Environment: real
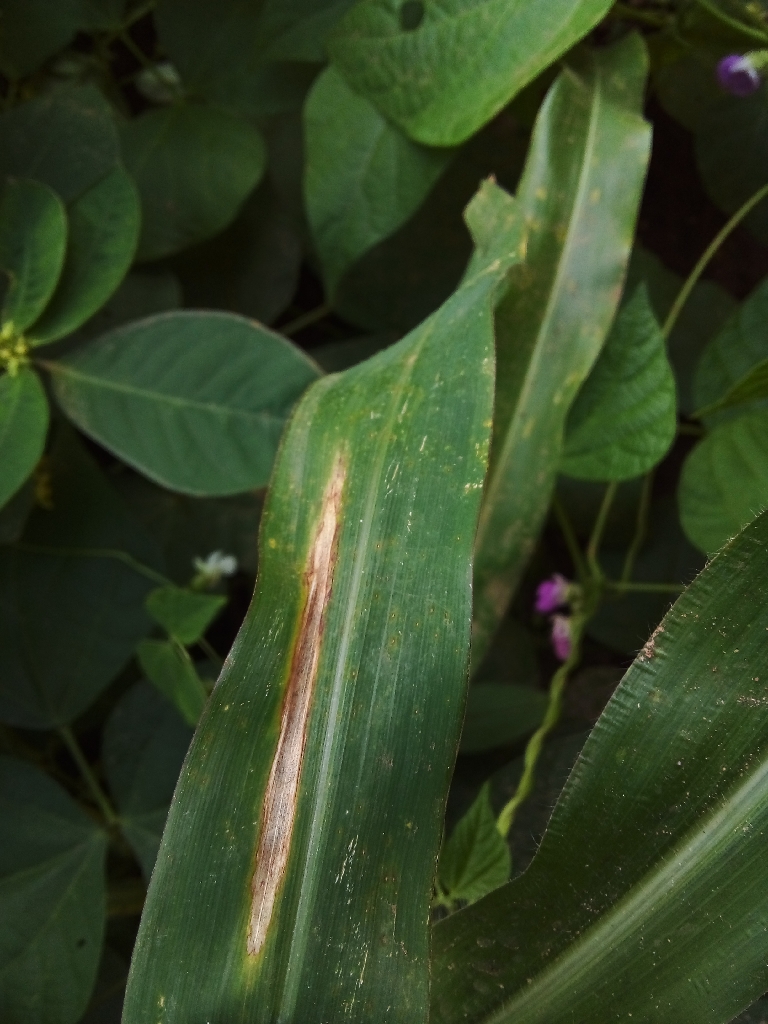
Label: northern_corn_leaf_blight